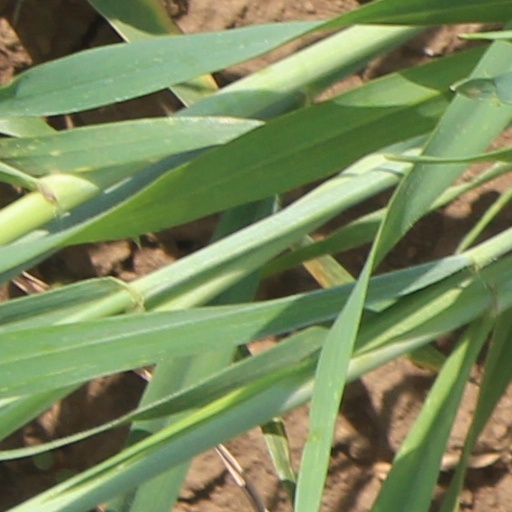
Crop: wheat